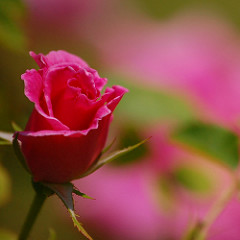
Flower: rose